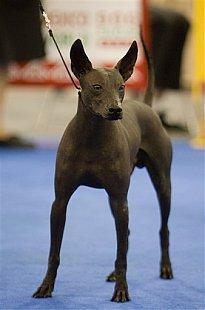
Mexican_hairless